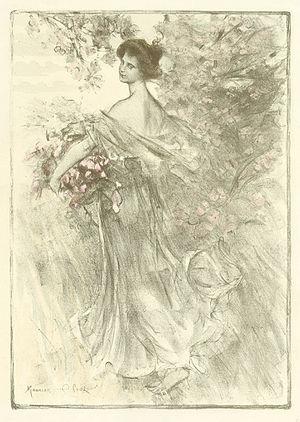
Charles Louis Maurice Eliot est un peintre, pastelliste, graveur, illustrateur et professeur de dessin français, né le 9 septembre 1862 dans le 15ᵉ arrondissement de Paris et mort le 21 août 1945 à Épinay-sous-Sénart.